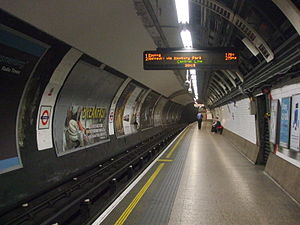
St. Paul's Station / Galleri
St. Paul's Station er en London Underground-station i City of London på Central line, mellem Bank og Chancery Lane Stationer, og er i takstzone 1.